Economy of Belarus

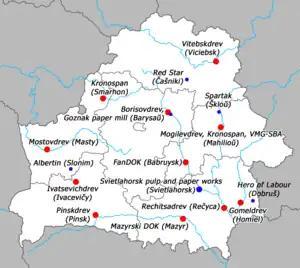
Major pulp and paper mills and woodworking factories in Belarus

As of 2013, some of Belarusian industry was inflicted with overproduction: its unsold goods stocks were estimated to be worth at least US$3.8 billion, including 20,000 unsold "Belarus"-brand tractors.